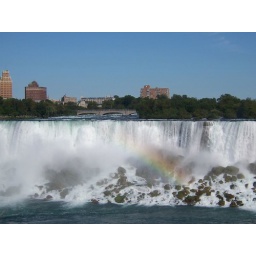
Rainbow in front of the American Falls. All of the water on the rock slides appears as snow in still photos.